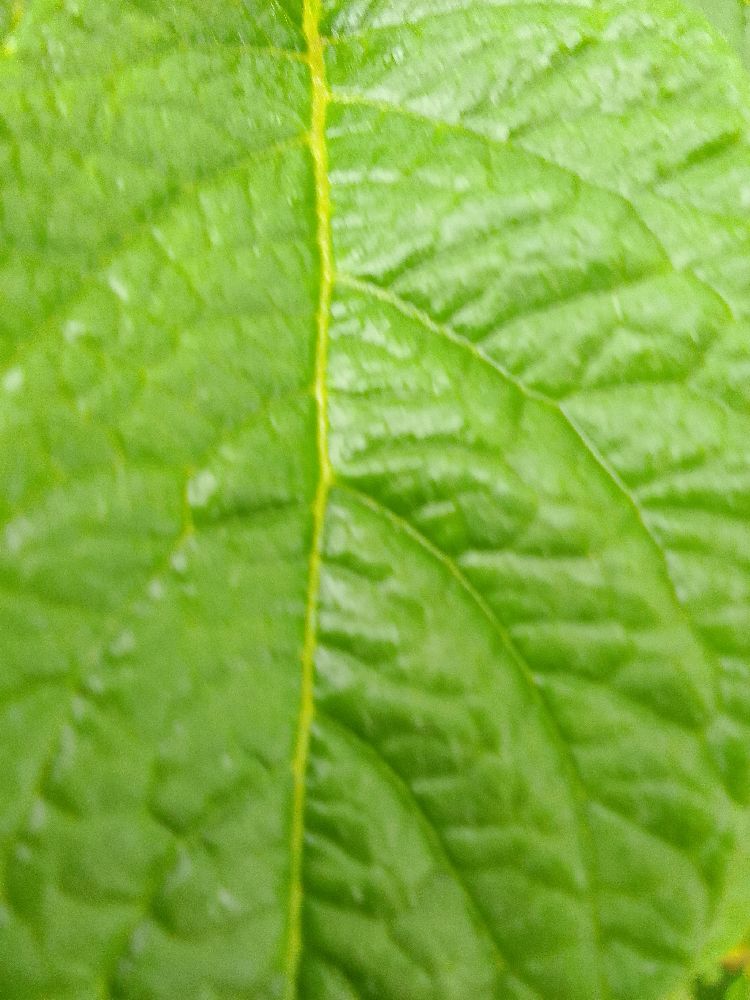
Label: Healthy